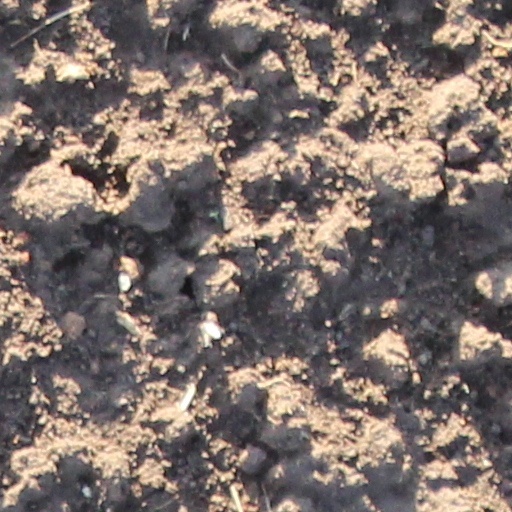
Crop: wheat